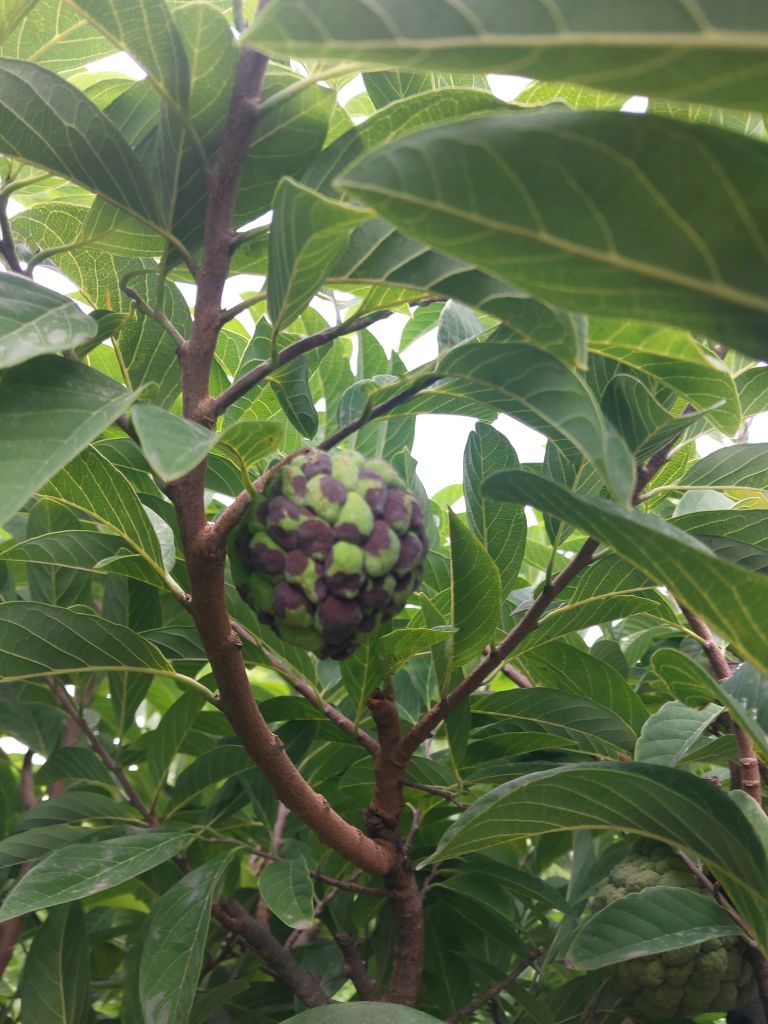
Disease label: Diplodia Rot